Mosque

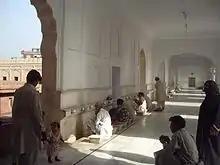
The "wudu" ("ablution") area, where Muslims wash their hands, forearm, face and feet before they pray. Example from the Badshahi Mosque, Lahore, Pakistan

A common feature in mosques is the minaret, the tall, slender tower that usually is situated at one of the corners of the mosque structure. The top of the minaret is always the highest point in mosques that have one, and often the highest point in the immediate area. The origin of the minaret and its initial functions are not clearly known and have long been a topic of scholarly discussion. The earliest mosques lacked minarets, and the call to prayer was often performed from smaller structures or elevated platforms. The early Muslim community of Medina gave the call to prayer from the doorway or the roof of the house of Muhammad, which doubled as a place for prayer. The first confirmed minarets in the form of towers date from the early 9th century under Abbasid rule and they did not become a standard feature of mosques until the 11th century. These first minaret towers were placed in the middle of the wall opposite the qibla wall. Among them, the minaret of the Great Mosque of Kairouan in Tunisia, dating from 836, is well-preserved and is one of the oldest surviving minarets in the world today.